Battle of Bhuchar Mori

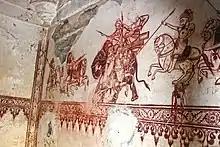

Kunwar Ajaji was on a horse and Mirza Aziz Koka was on an elephant. Ajaji had attacked Mirza Aziz Koka with a spear, but he was not harmed. But Ajaji was attacked by Mughal soldiers and he died on the battlefield. Jasa Vajir, Mehramanji, Dungarani, Bhanjidal, Dahyo Lodak, Nag Vajir, and Togaji Sodha also died on the battlefield. 2000 Kathiawar soldiers died. In the Mughal forces, Mohammed Rafi, Saiyad Saifuddin, Saiyad Kabir, and Saiyad Alikhan also died. Both armies suffered heavily. It is believed that both armies lost more than 10,000 soldiers. More than one thousand Atit Sadhus died. Jam Sataji lost 67 relatives including his son, nephew, and son-in-law. The fourteen sons of Mehramanji also died. The 700 horses of Nawanagar were disabled. In the Mughal army, Muhammad Rafi, Sayyid Sharf-ud-din, Sayyid Kabir, Sayyid Ali Khan, and 100-200 other soldiers died while 500 were wounded.